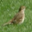
Label: bird